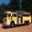
Label: truck